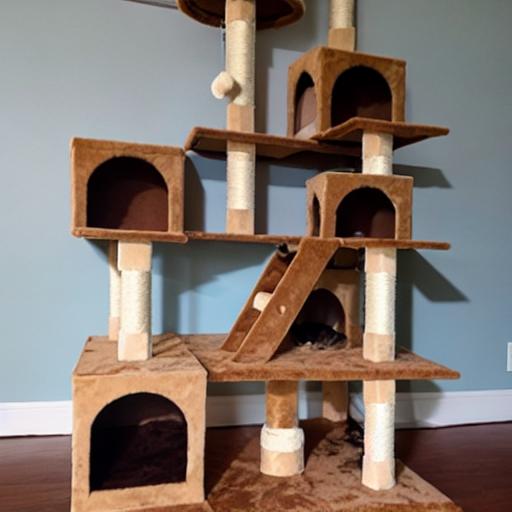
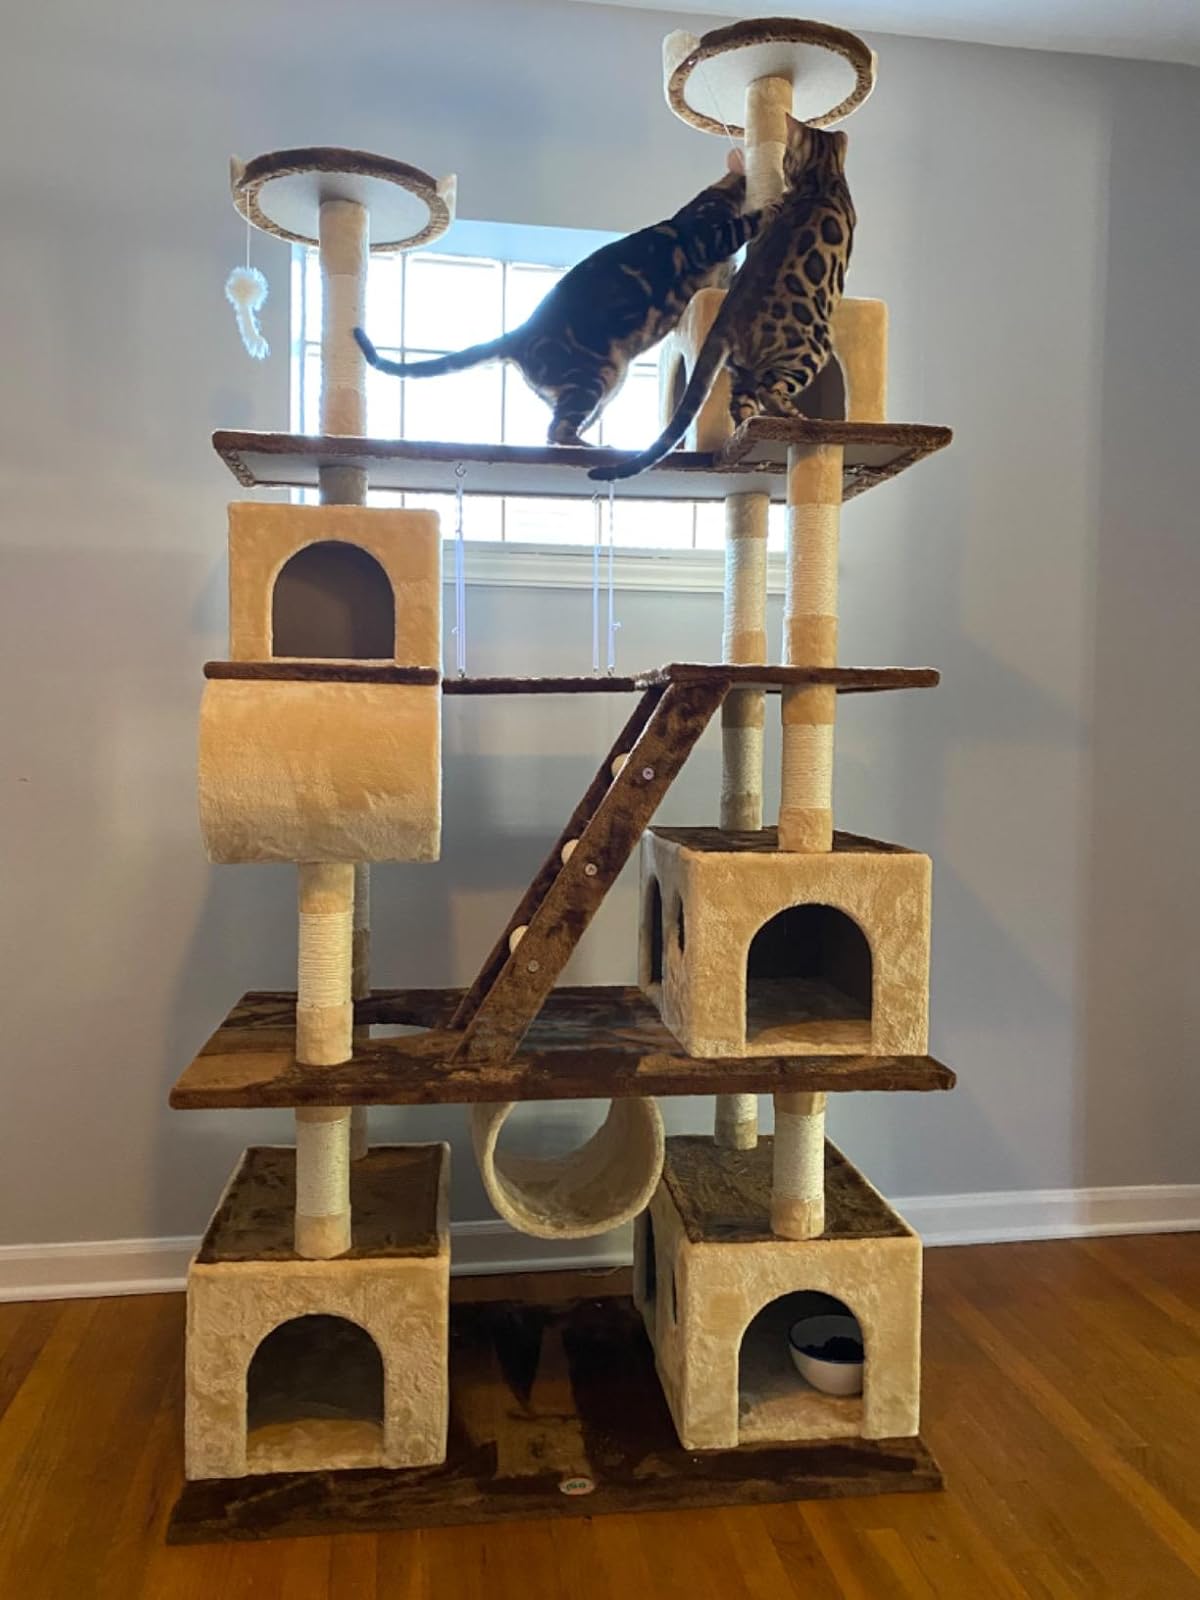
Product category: items_cat tree
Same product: no